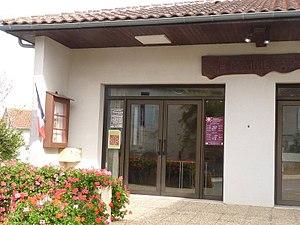
mairie de Bertric-Burée, Dordogne, France
Bertric-Burée est une commune française située dans le département de la Dordogne, en région Nouvelle-Aquitaine.